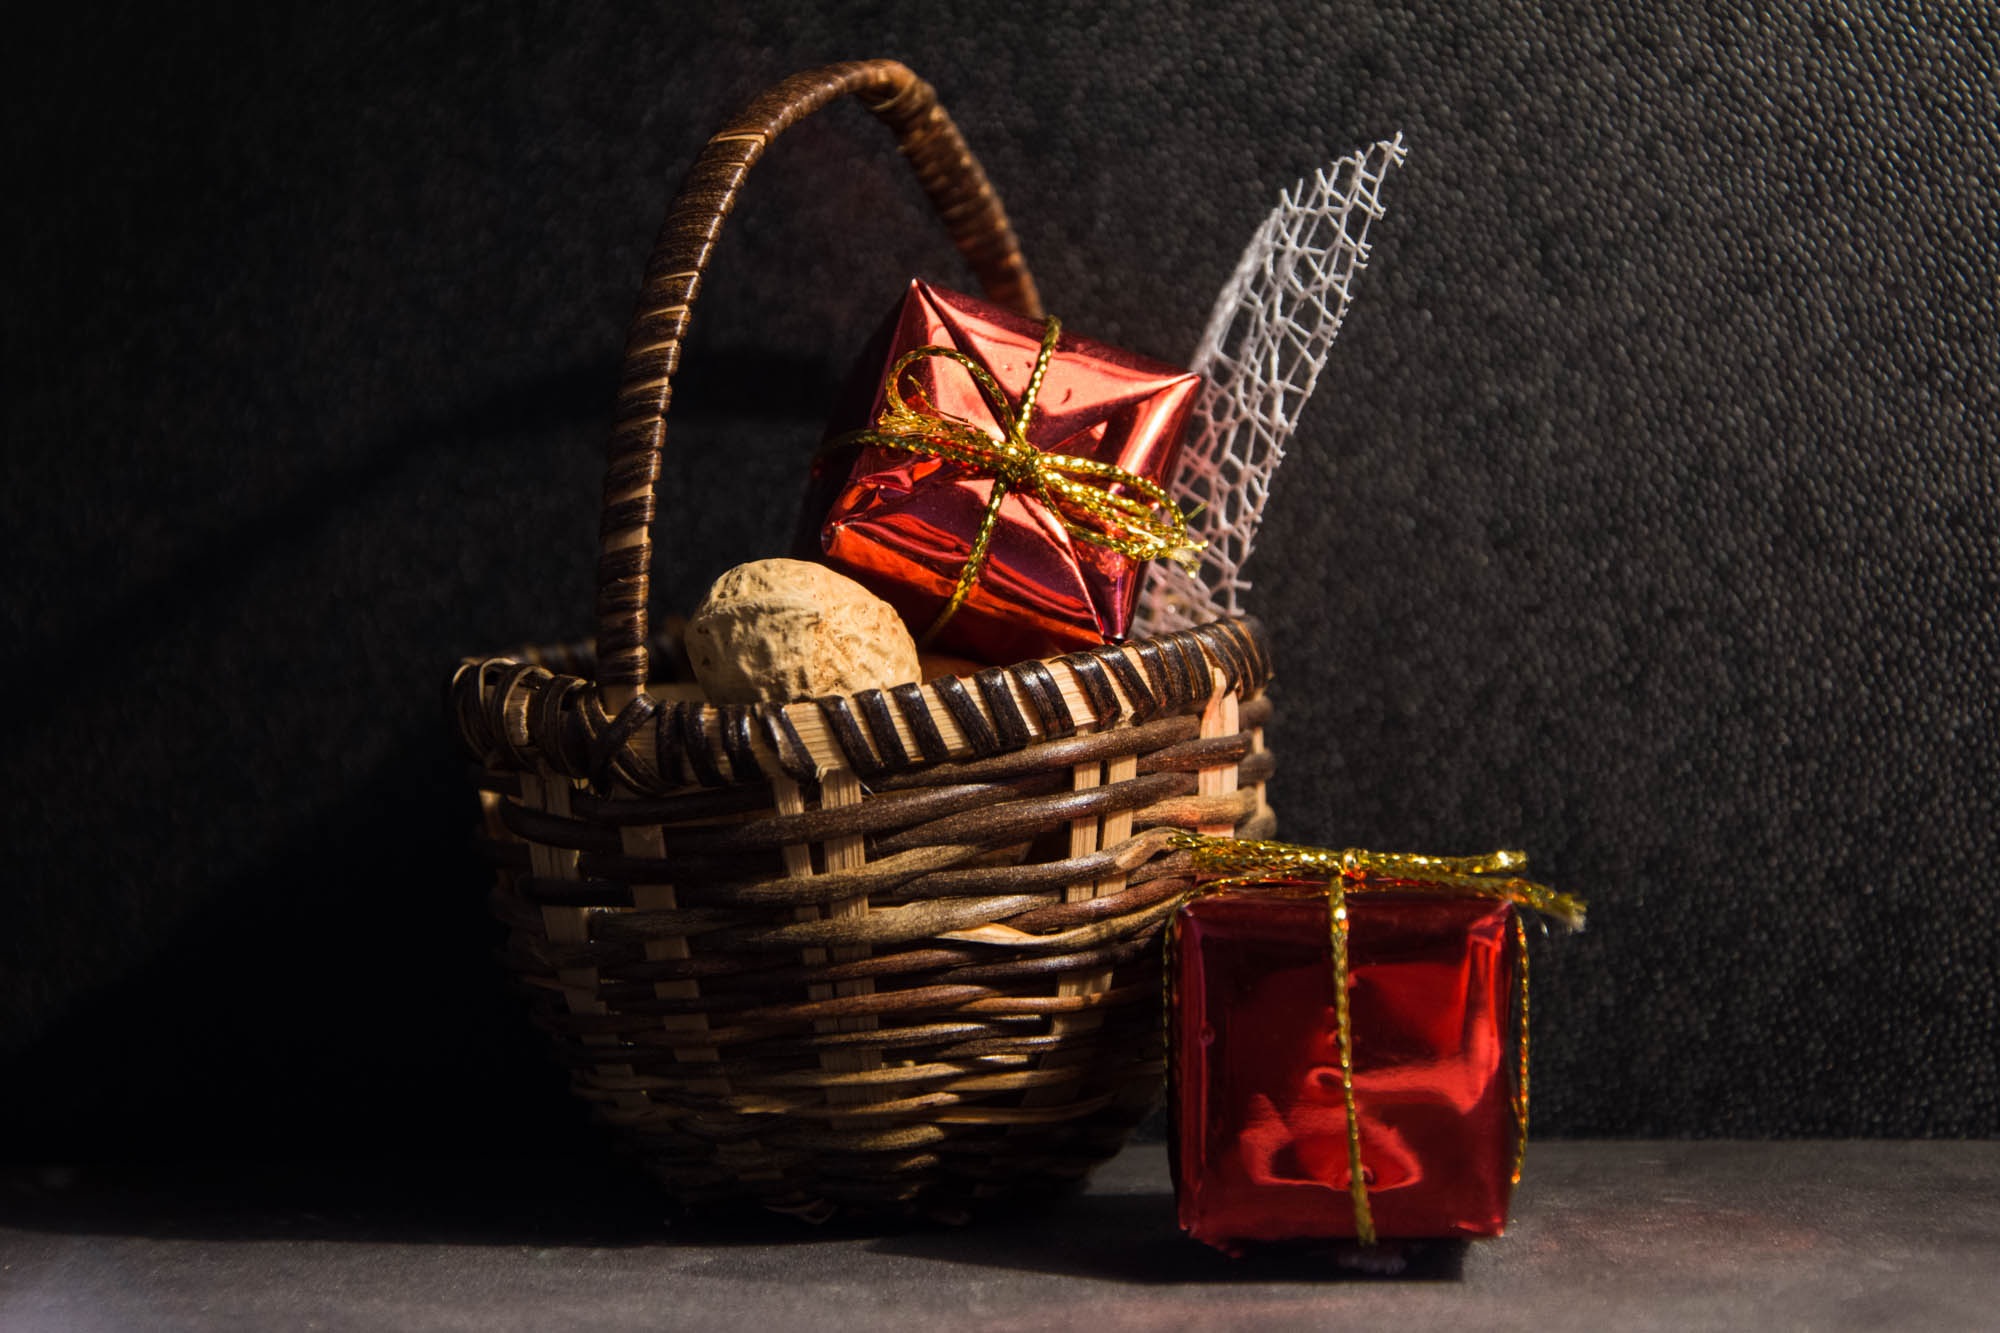
red, christmas, still life, gifts, festival, peanut, recycle bin, merry christmas, st nicholas, still life photography